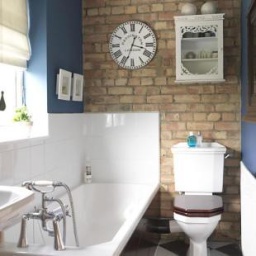
The exposed brickwork in this bathroom acts as a great feature wall, working well alongside the deep blue paint